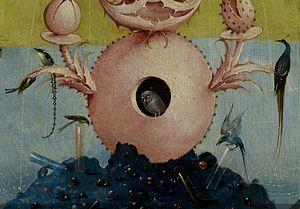
Le Jardin des délices est une peinture à l'huile sur bois du peintre néerlandais Jérôme Bosch, appartenant à la période des primitifs flamands. L'œuvre est structurée en triptyque, format souvent utilisé par les peintres du début du XVᵉ siècle jusqu'au début du XVIIᵉ siècle dans la partie septentrionale de l'Europe. Elle est le plus souvent datée de 1494 à 1505, bien que des chercheurs en avancent la création jusqu'aux années 1480.